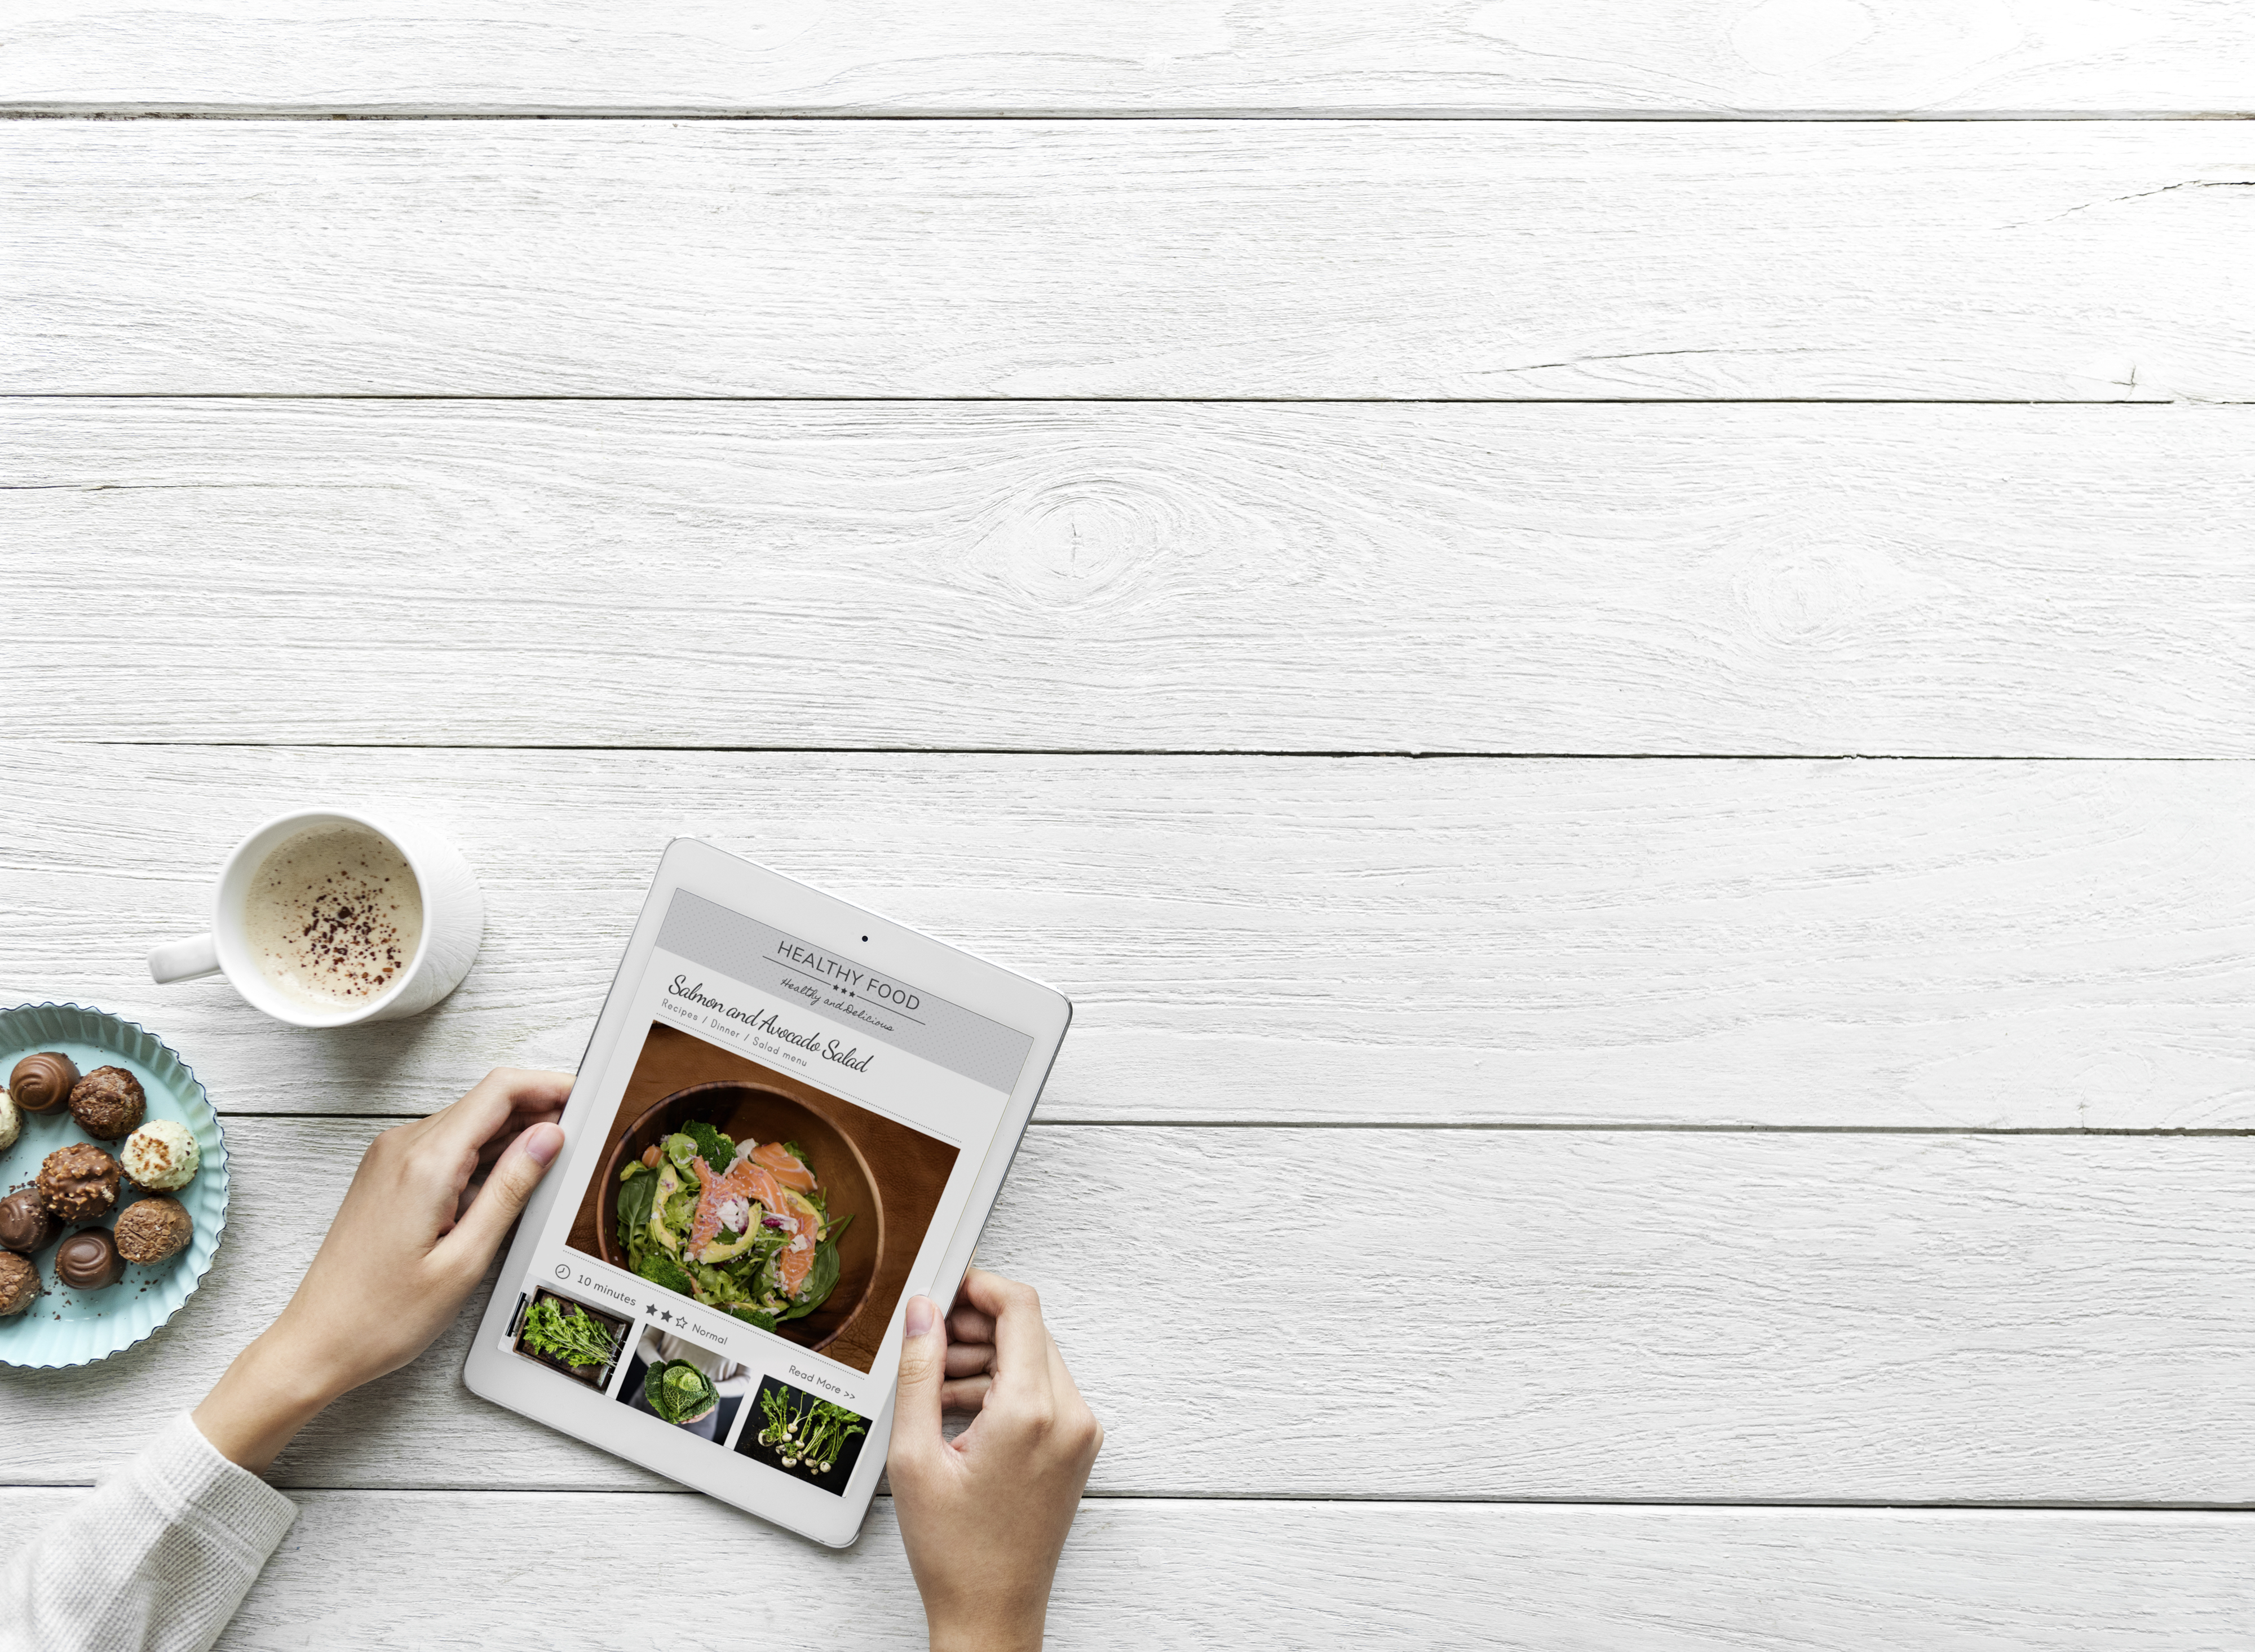
aerial, background, beverage, blog, blogger, break, browsing, cafe, chocolate, coffee, communication, connection, cooking, copy space, cup, daily, design space, device, digital, drink, enjoying, feminine, flat lay, flatlay, hand, hobby, hot drink, internet, lifestyle, media, milk tea, minimal, mug, network, pastime, person, reading, recipe, routine, searching, tablet, tea, technology, texture, using, wallpaper, website, wireless, wooden, floor, flooring, table